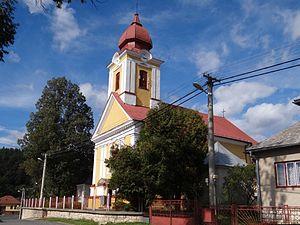
Vydrník est un village de Slovaquie situé dans la région de Prešov.